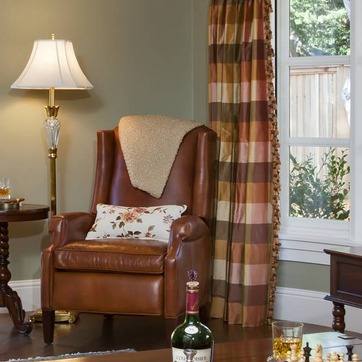
Material: leather